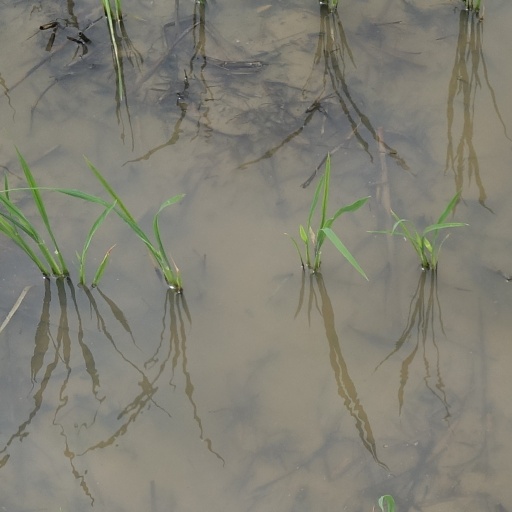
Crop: rice